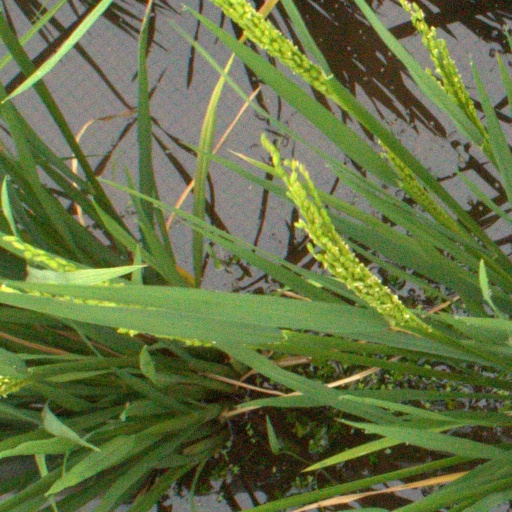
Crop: rice